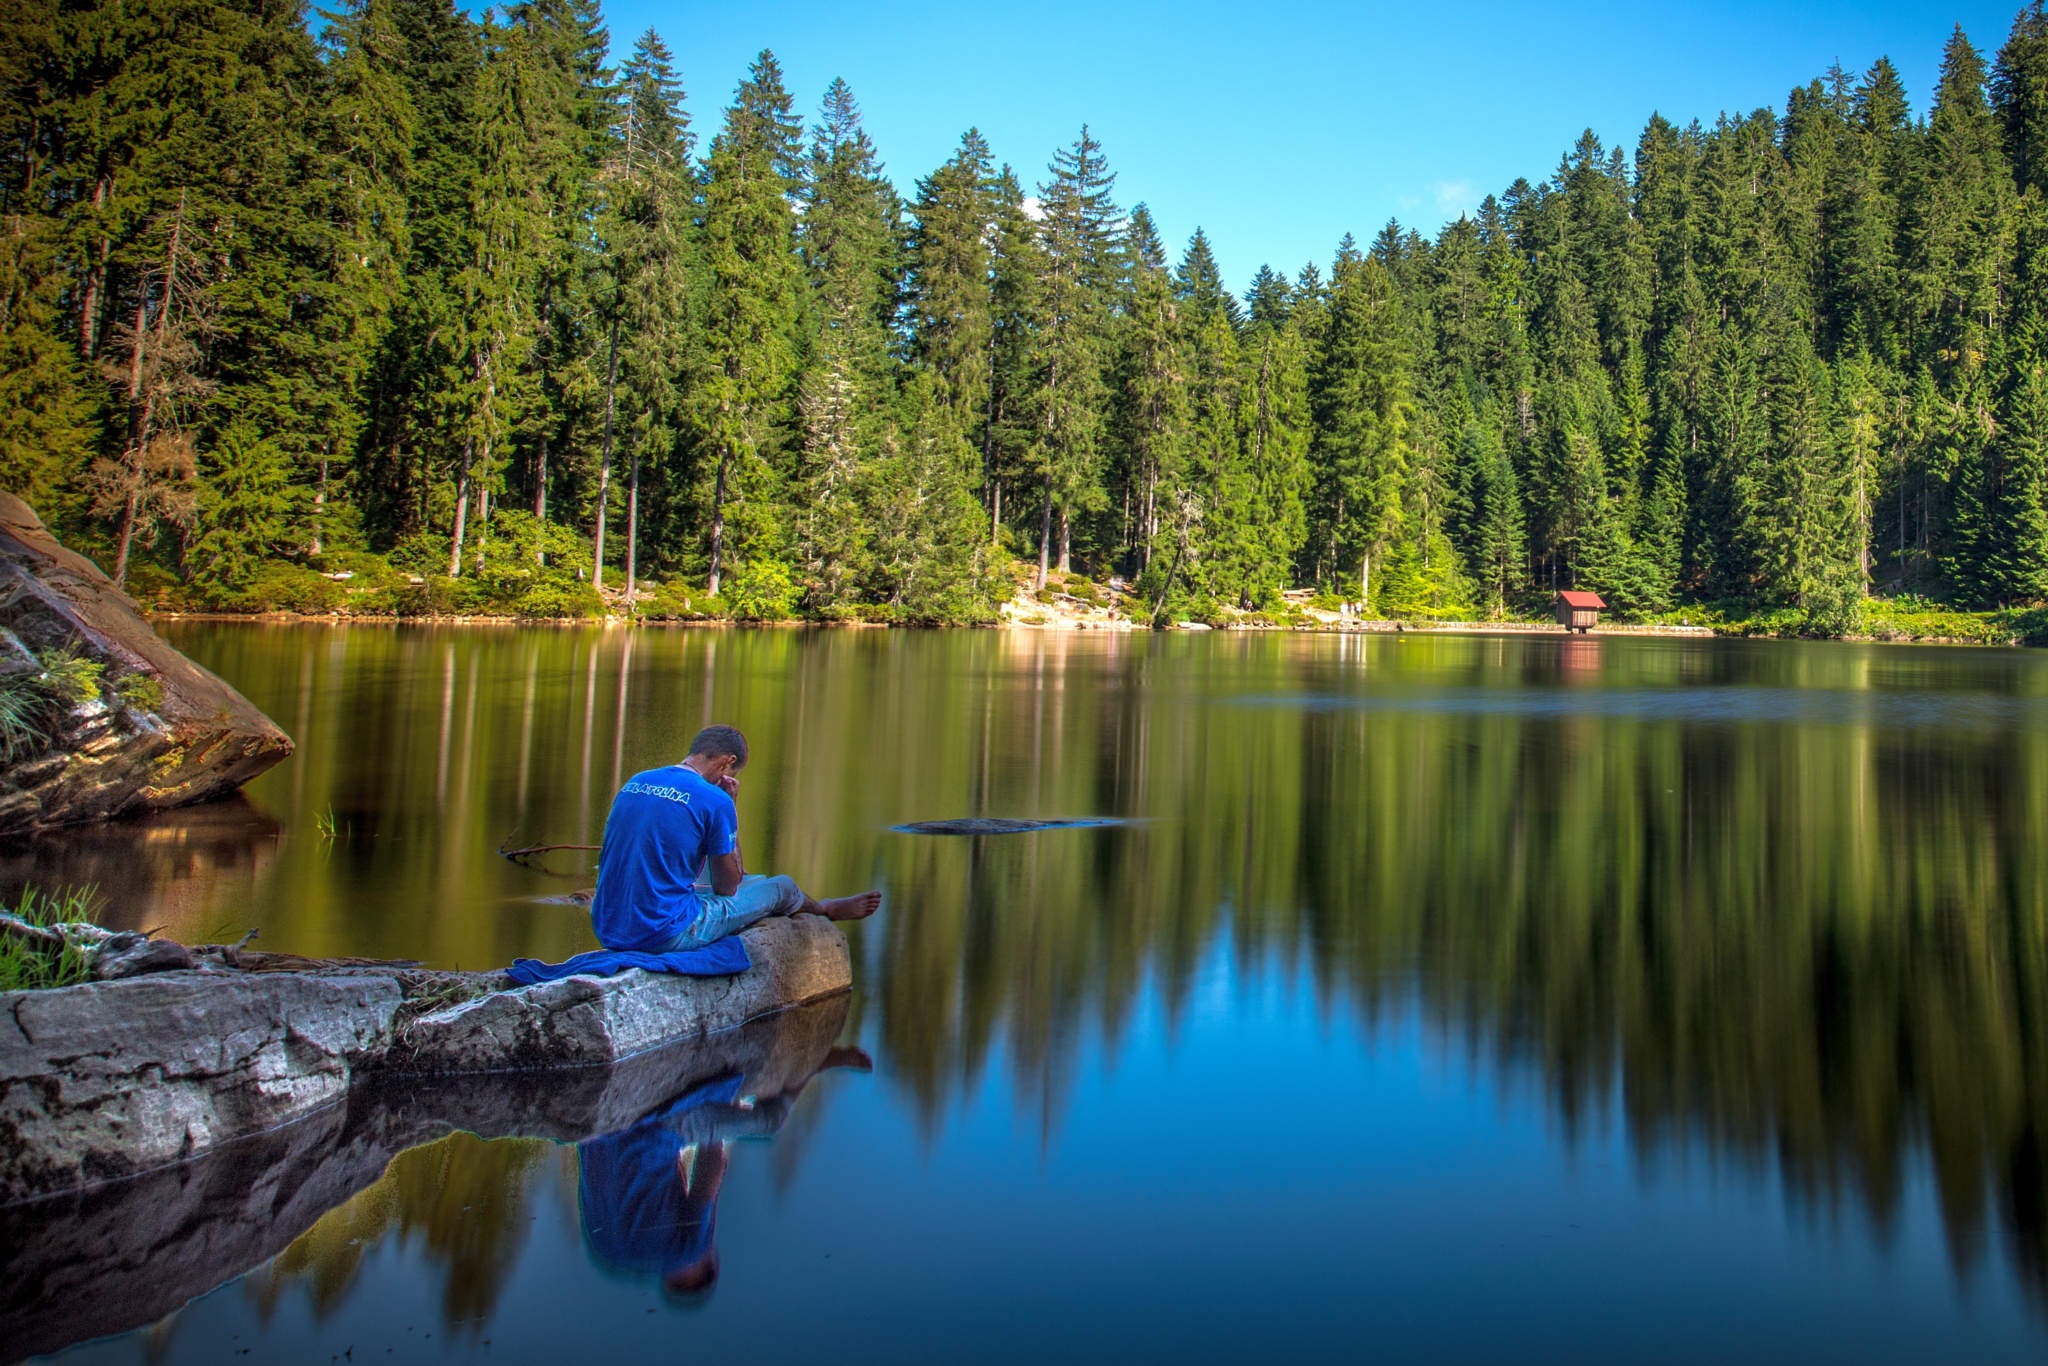
tree, water, nature, forest, wilderness, light, sky, lake, pond, reflection, autumn, blue, reservoir, body of water, reflections, loch, black forest, glass waldsee